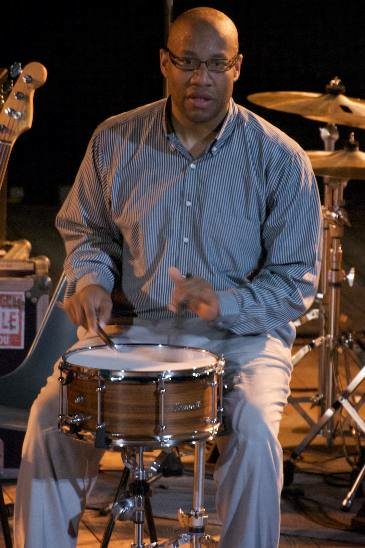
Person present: Yes